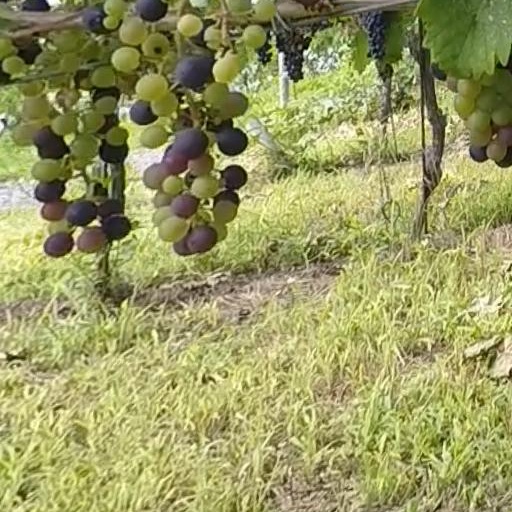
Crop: grape